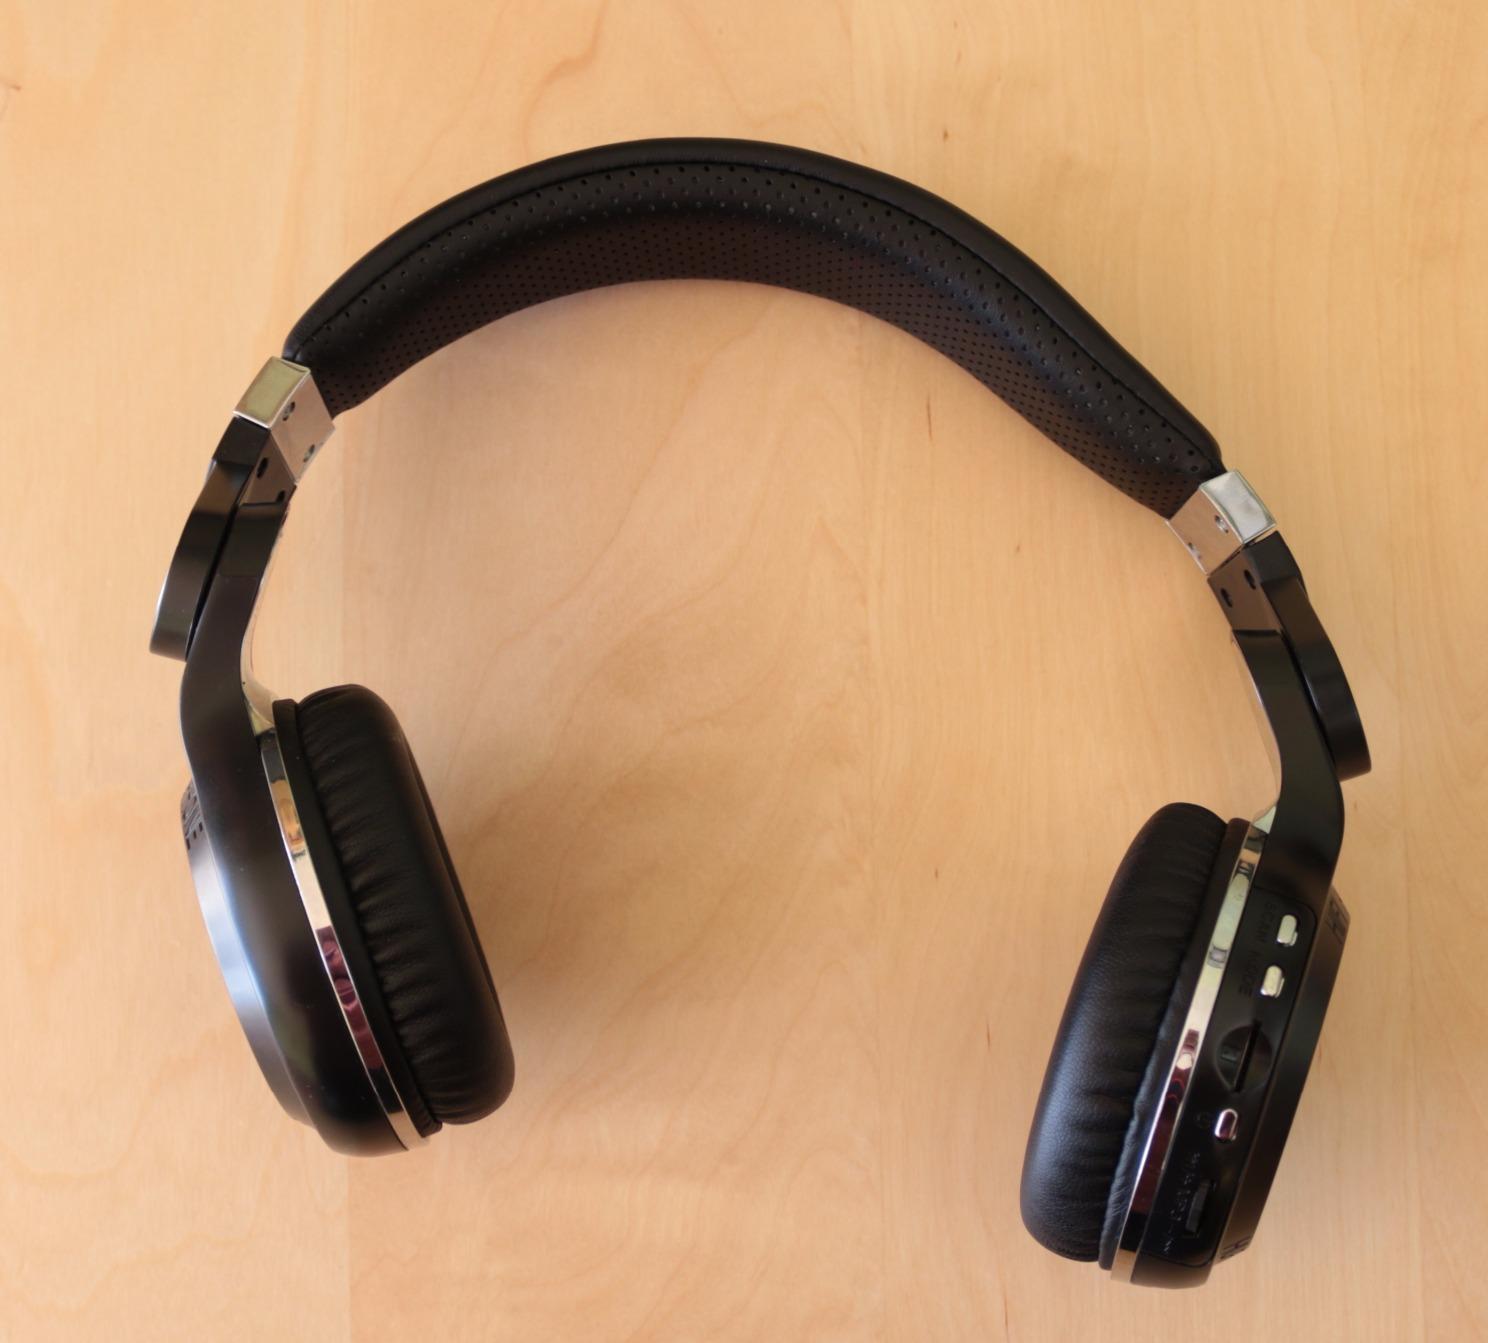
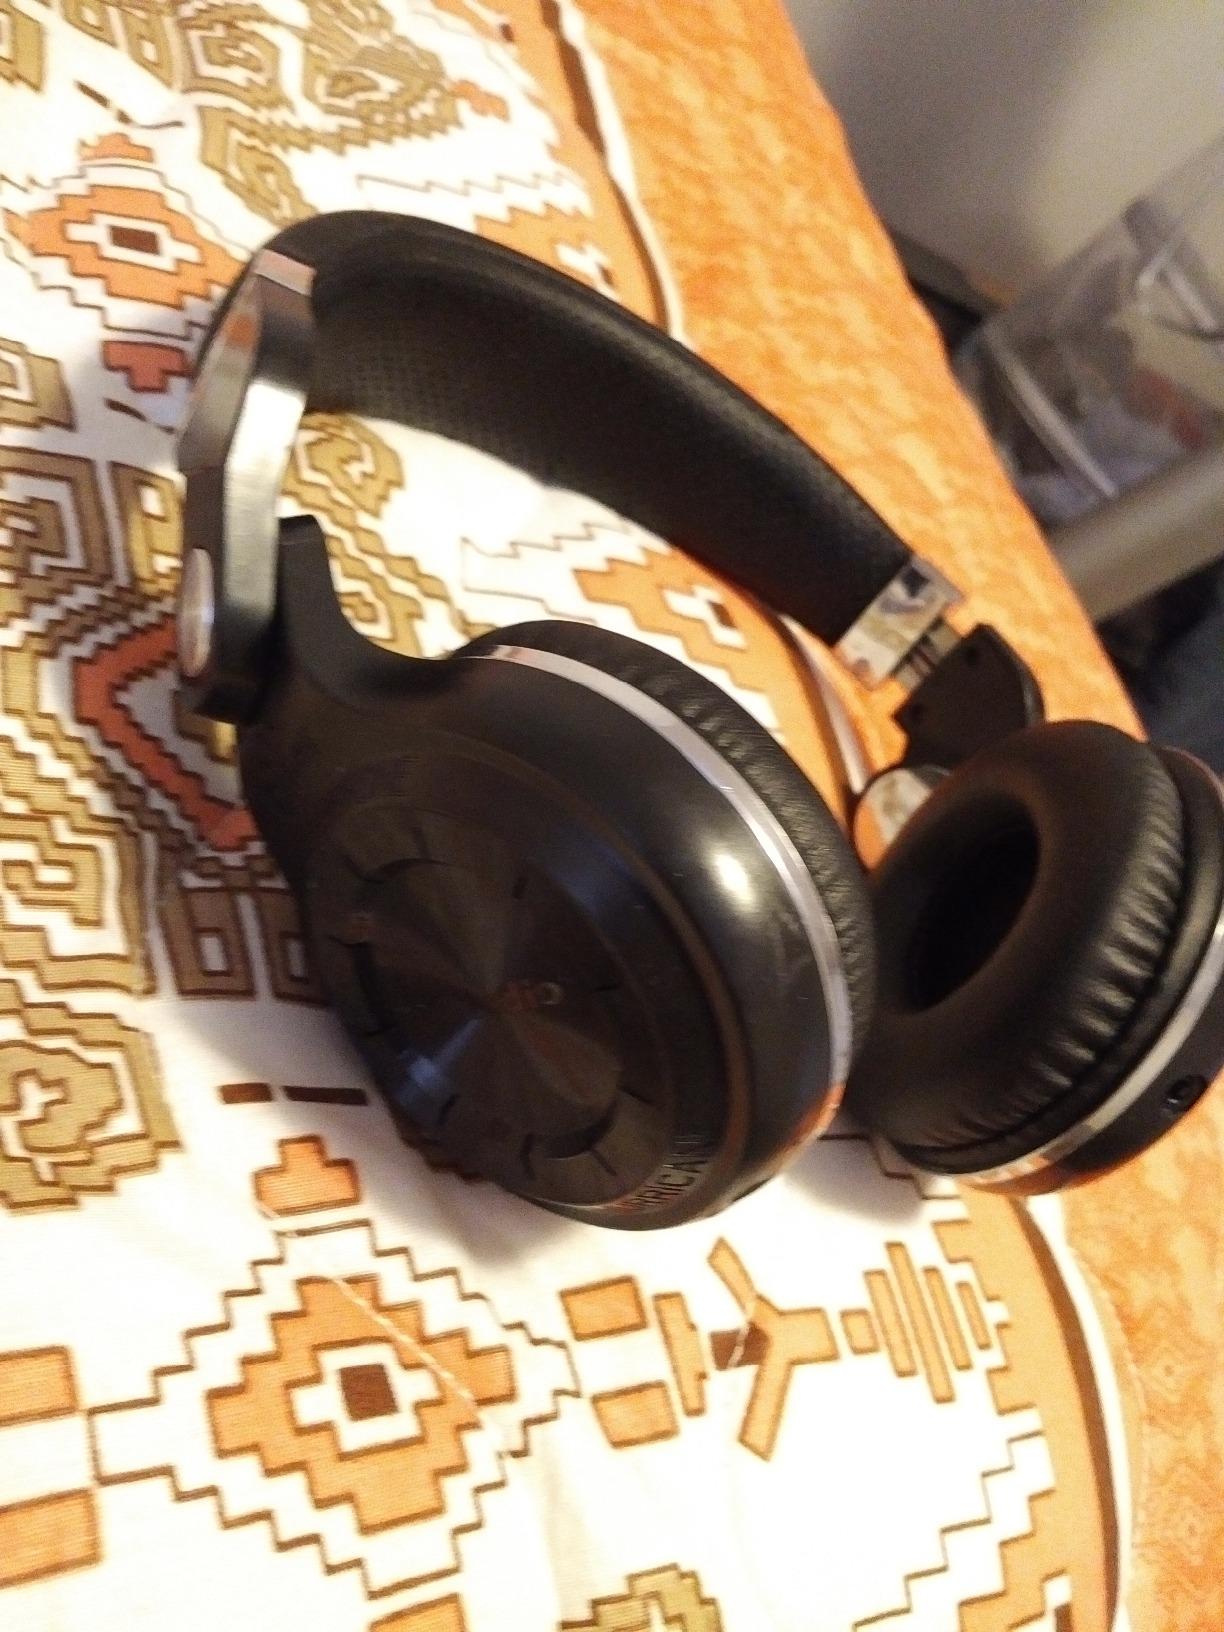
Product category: headphones
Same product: no